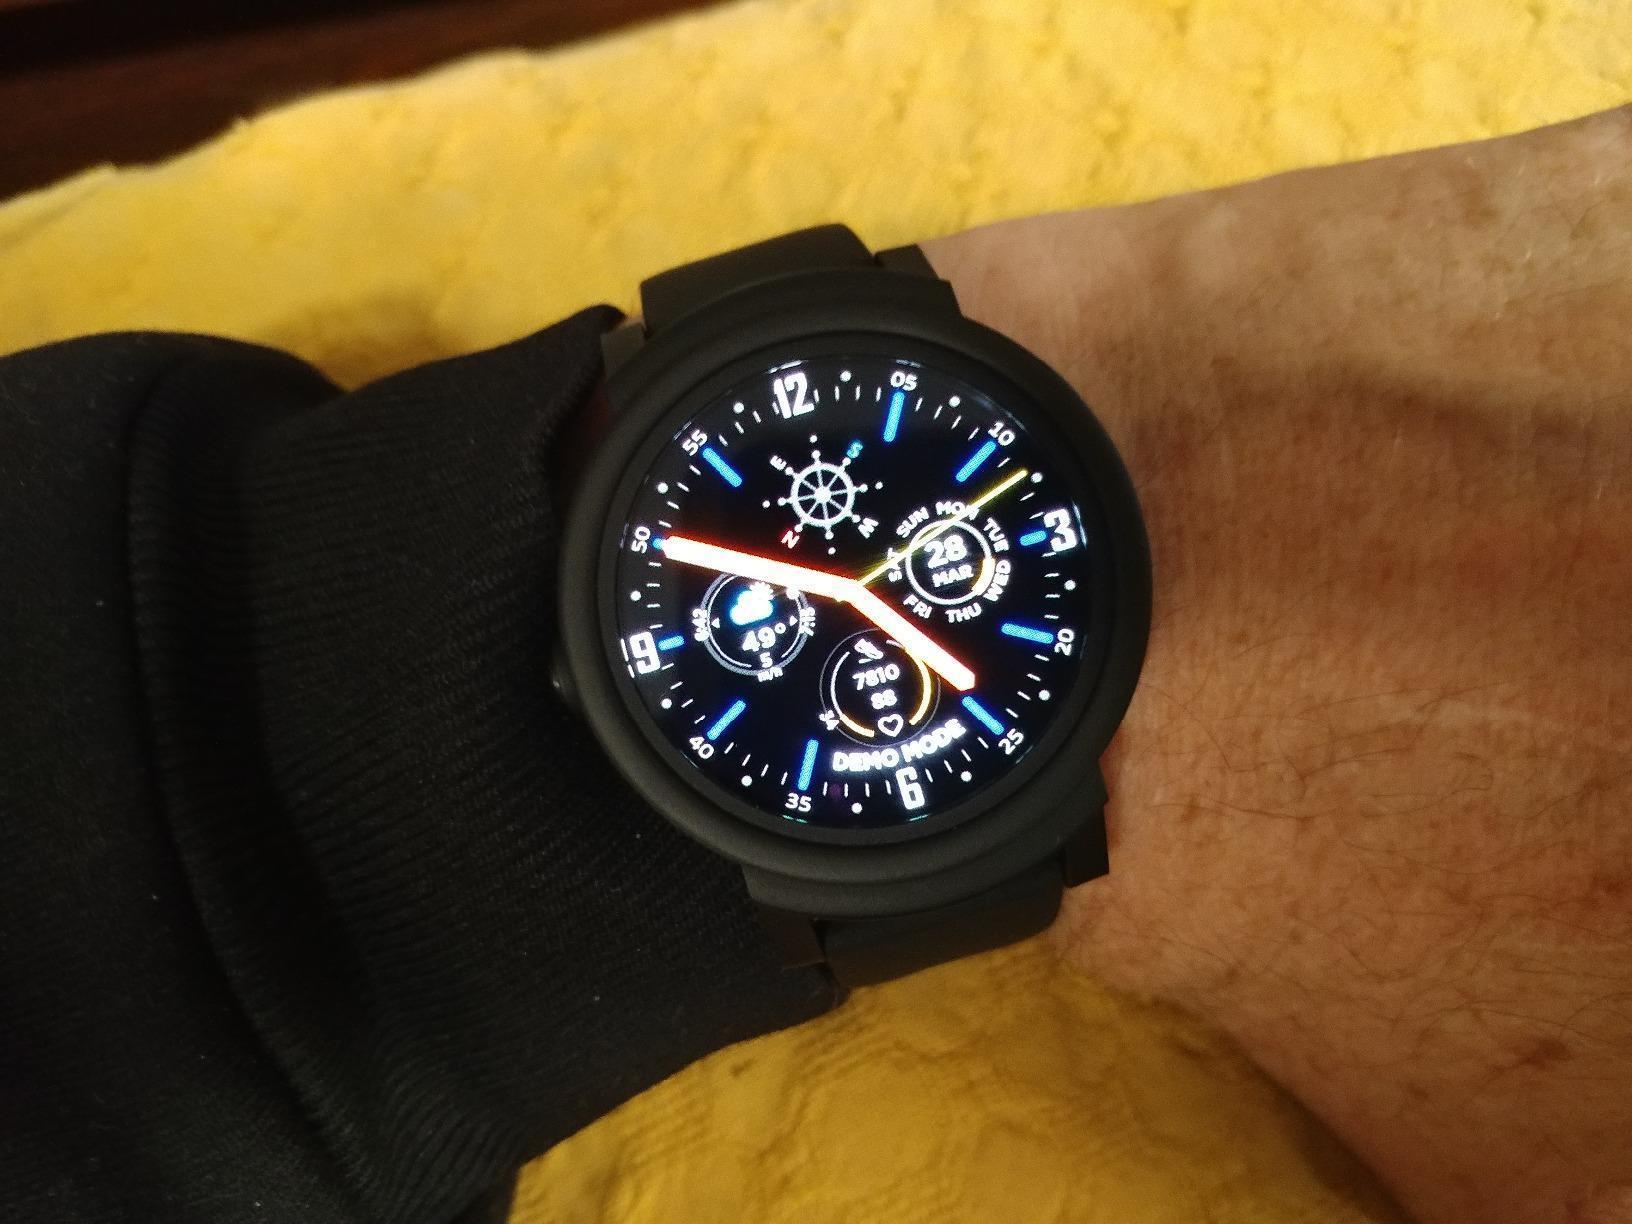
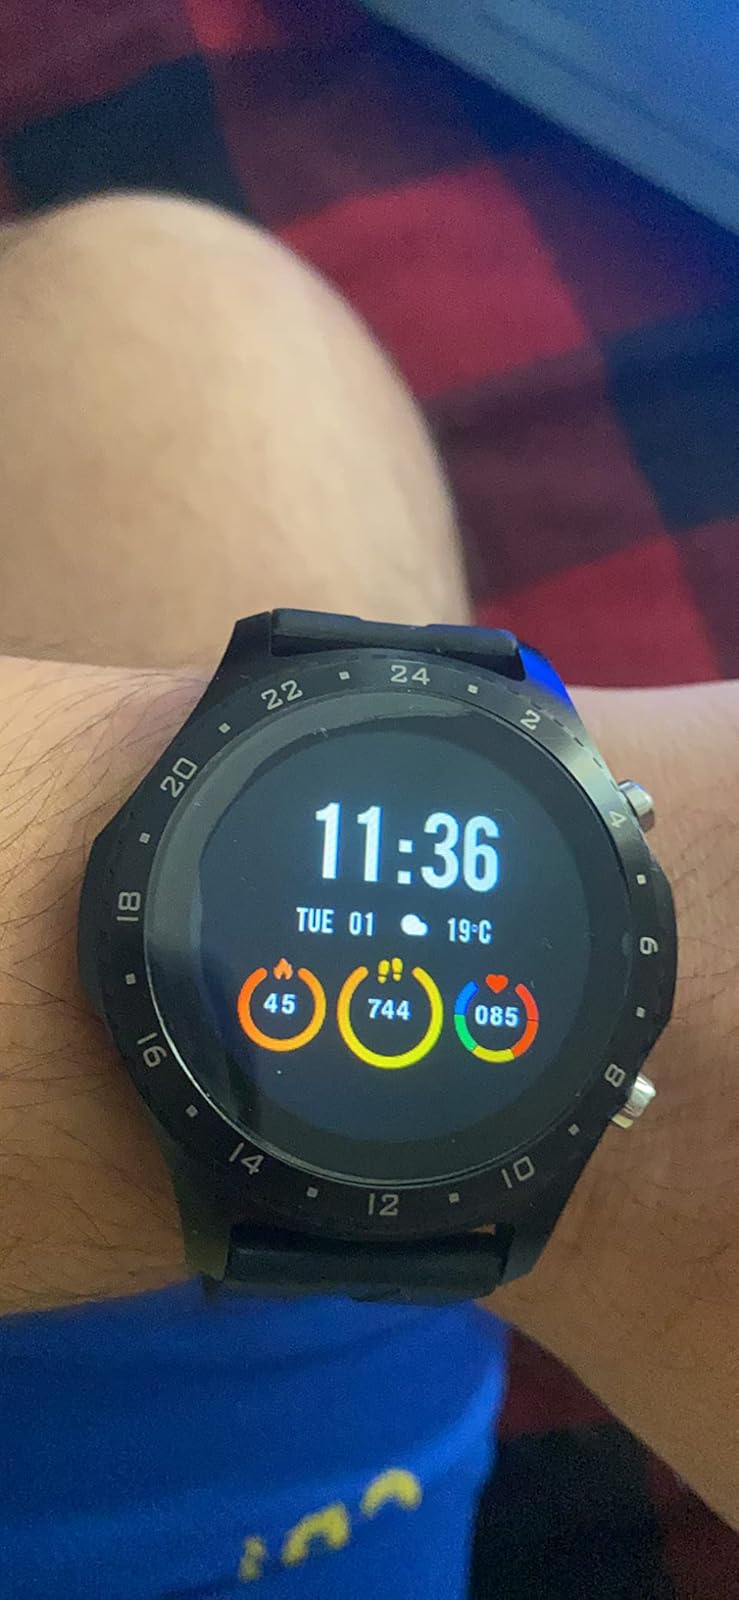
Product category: smartwatch
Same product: no